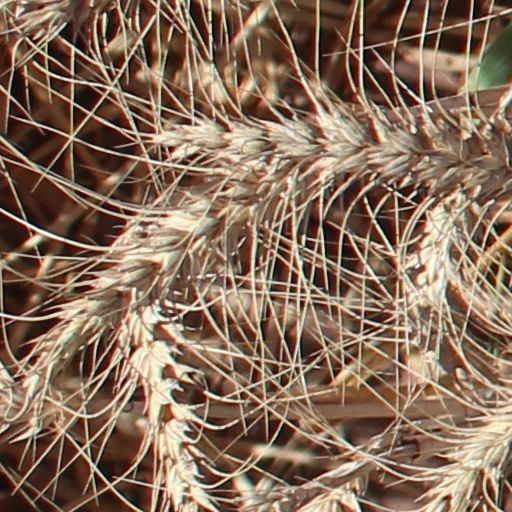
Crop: wheat